Kent Brushes

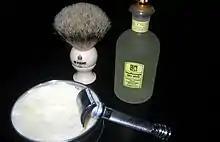
A Kent Brushes badger-hair shaving brush

G. B. Kent & Sons (trading as Kent Brushes) is a British manufacturer of brushes and one of the country's oldest independent companies. It was established in London in 1777 by William Kent, and manufacturing moved to its current site at Apsley, Hertfordshire, in 1901. The company has supplied brushes to nine successive British monarchs since George IV in 1820 and produced hundreds of thousands of brushes for servicemen in both world wars. The company was sold to Eric Cosby in 1932 and his descendants continue to own it. In recent years the company has expanded, targeting the export market.